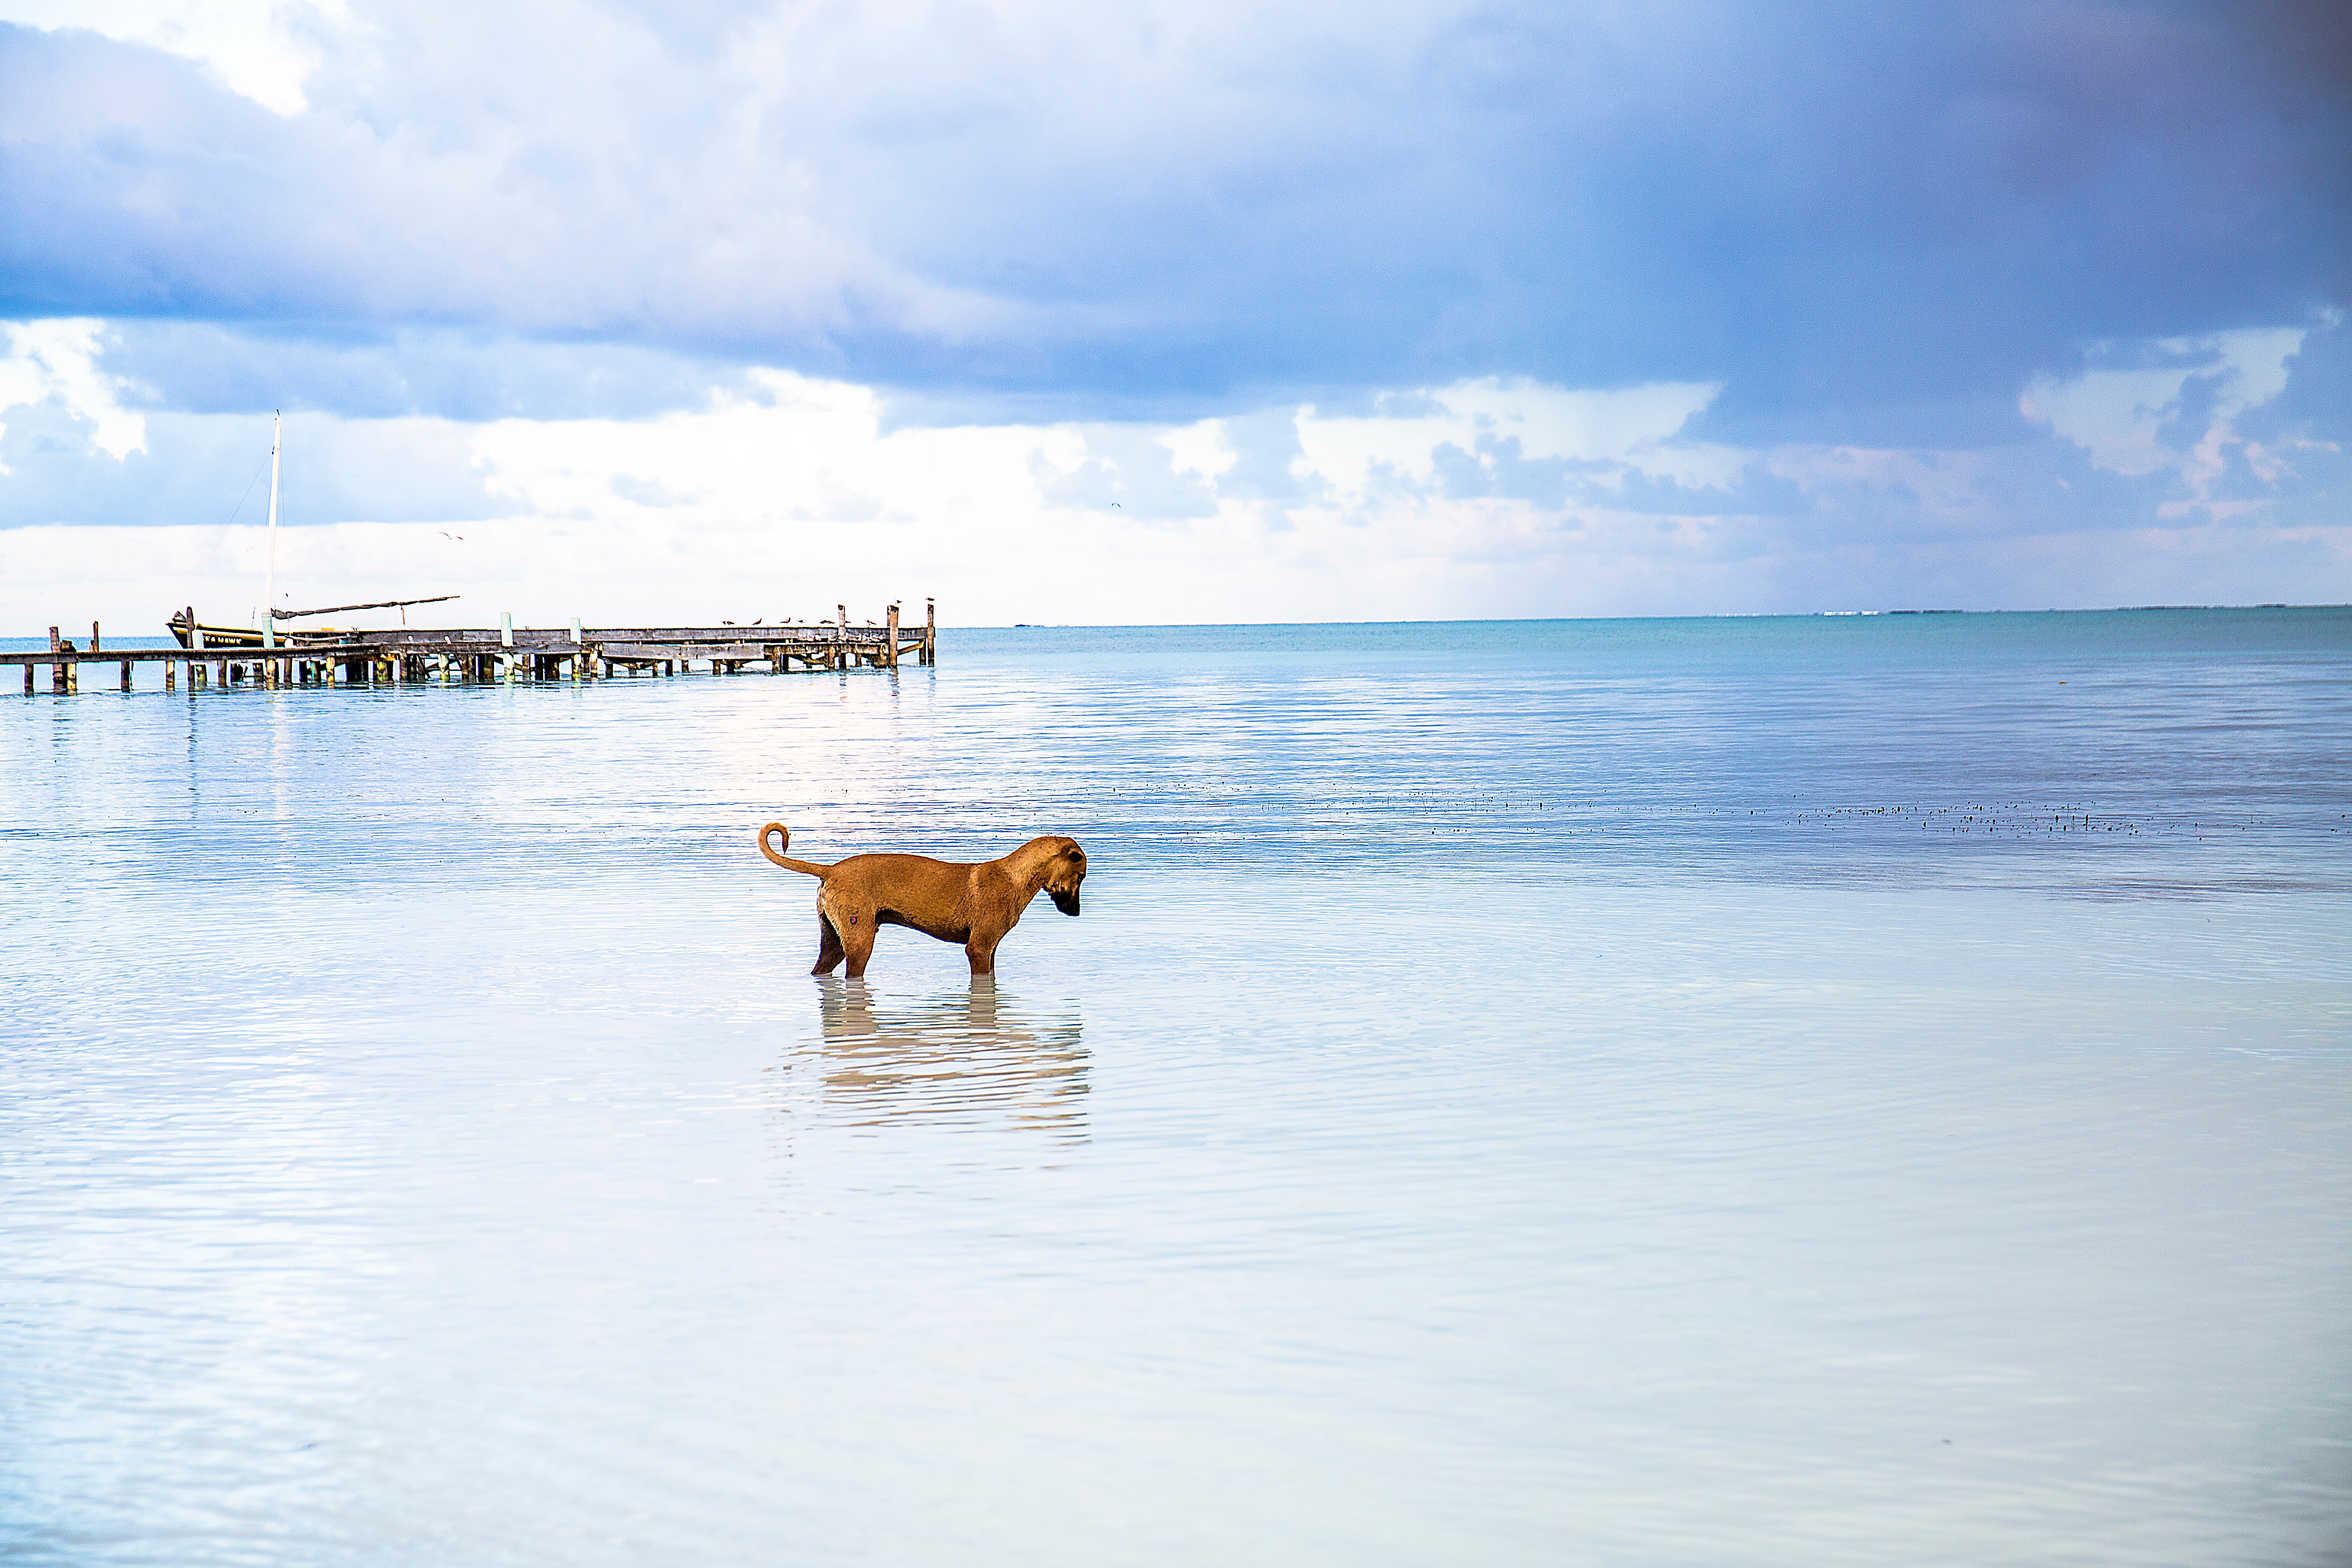
beach, sea, coast, water, sand, ocean, horizon, cloud, morning, shore, wave, vacation, bay, body of water